Vineyard Church (Dresden)

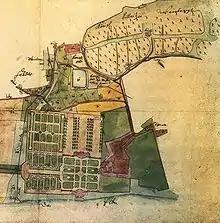
Location of the Vineyard Church in the Royal Vineyard above Pillnitz Palace, map from April 1725, in detail

Augustus the Strong had instructed that "another [church] be built not far from the village on Weinbergs-Preße." The design was commissioned to the then Oberlandbaumeister Matthäus Daniel Pöppelmann, and Christoph Schumann, who had also worked on the reconstruction of Moritzburg Castle and the Japanese Palace, was in charge of the construction. The church was built on the site of a church in the village. In the presence of, among others, Valentin Ernst Löscher, August Christoph von Wackerbarth and sculptor Johann Benjamin Thomae, the foundation stone of the new vineyard church was laid on June 24, 1723, which was also called the New Castle Church "Zum Heiligen Geist" in reference to the previous building. The vines had been pulled in May, and in July the mortal remains were transferred from six crypts of the old church to the vaults of the new church, which had already been completed at the beginning of July. With the erection of the tower and the raising of the bells of the old castle church on Reformation Day 1723 - after only five months of construction - the exterior construction of the church was completed. The interior construction of the church lasted until 1725. The church consecration was on November 11, 1725. The Vineyard Church served as a place of worship for the Protestant members of the princely and royal court as well as for the community until 1918.